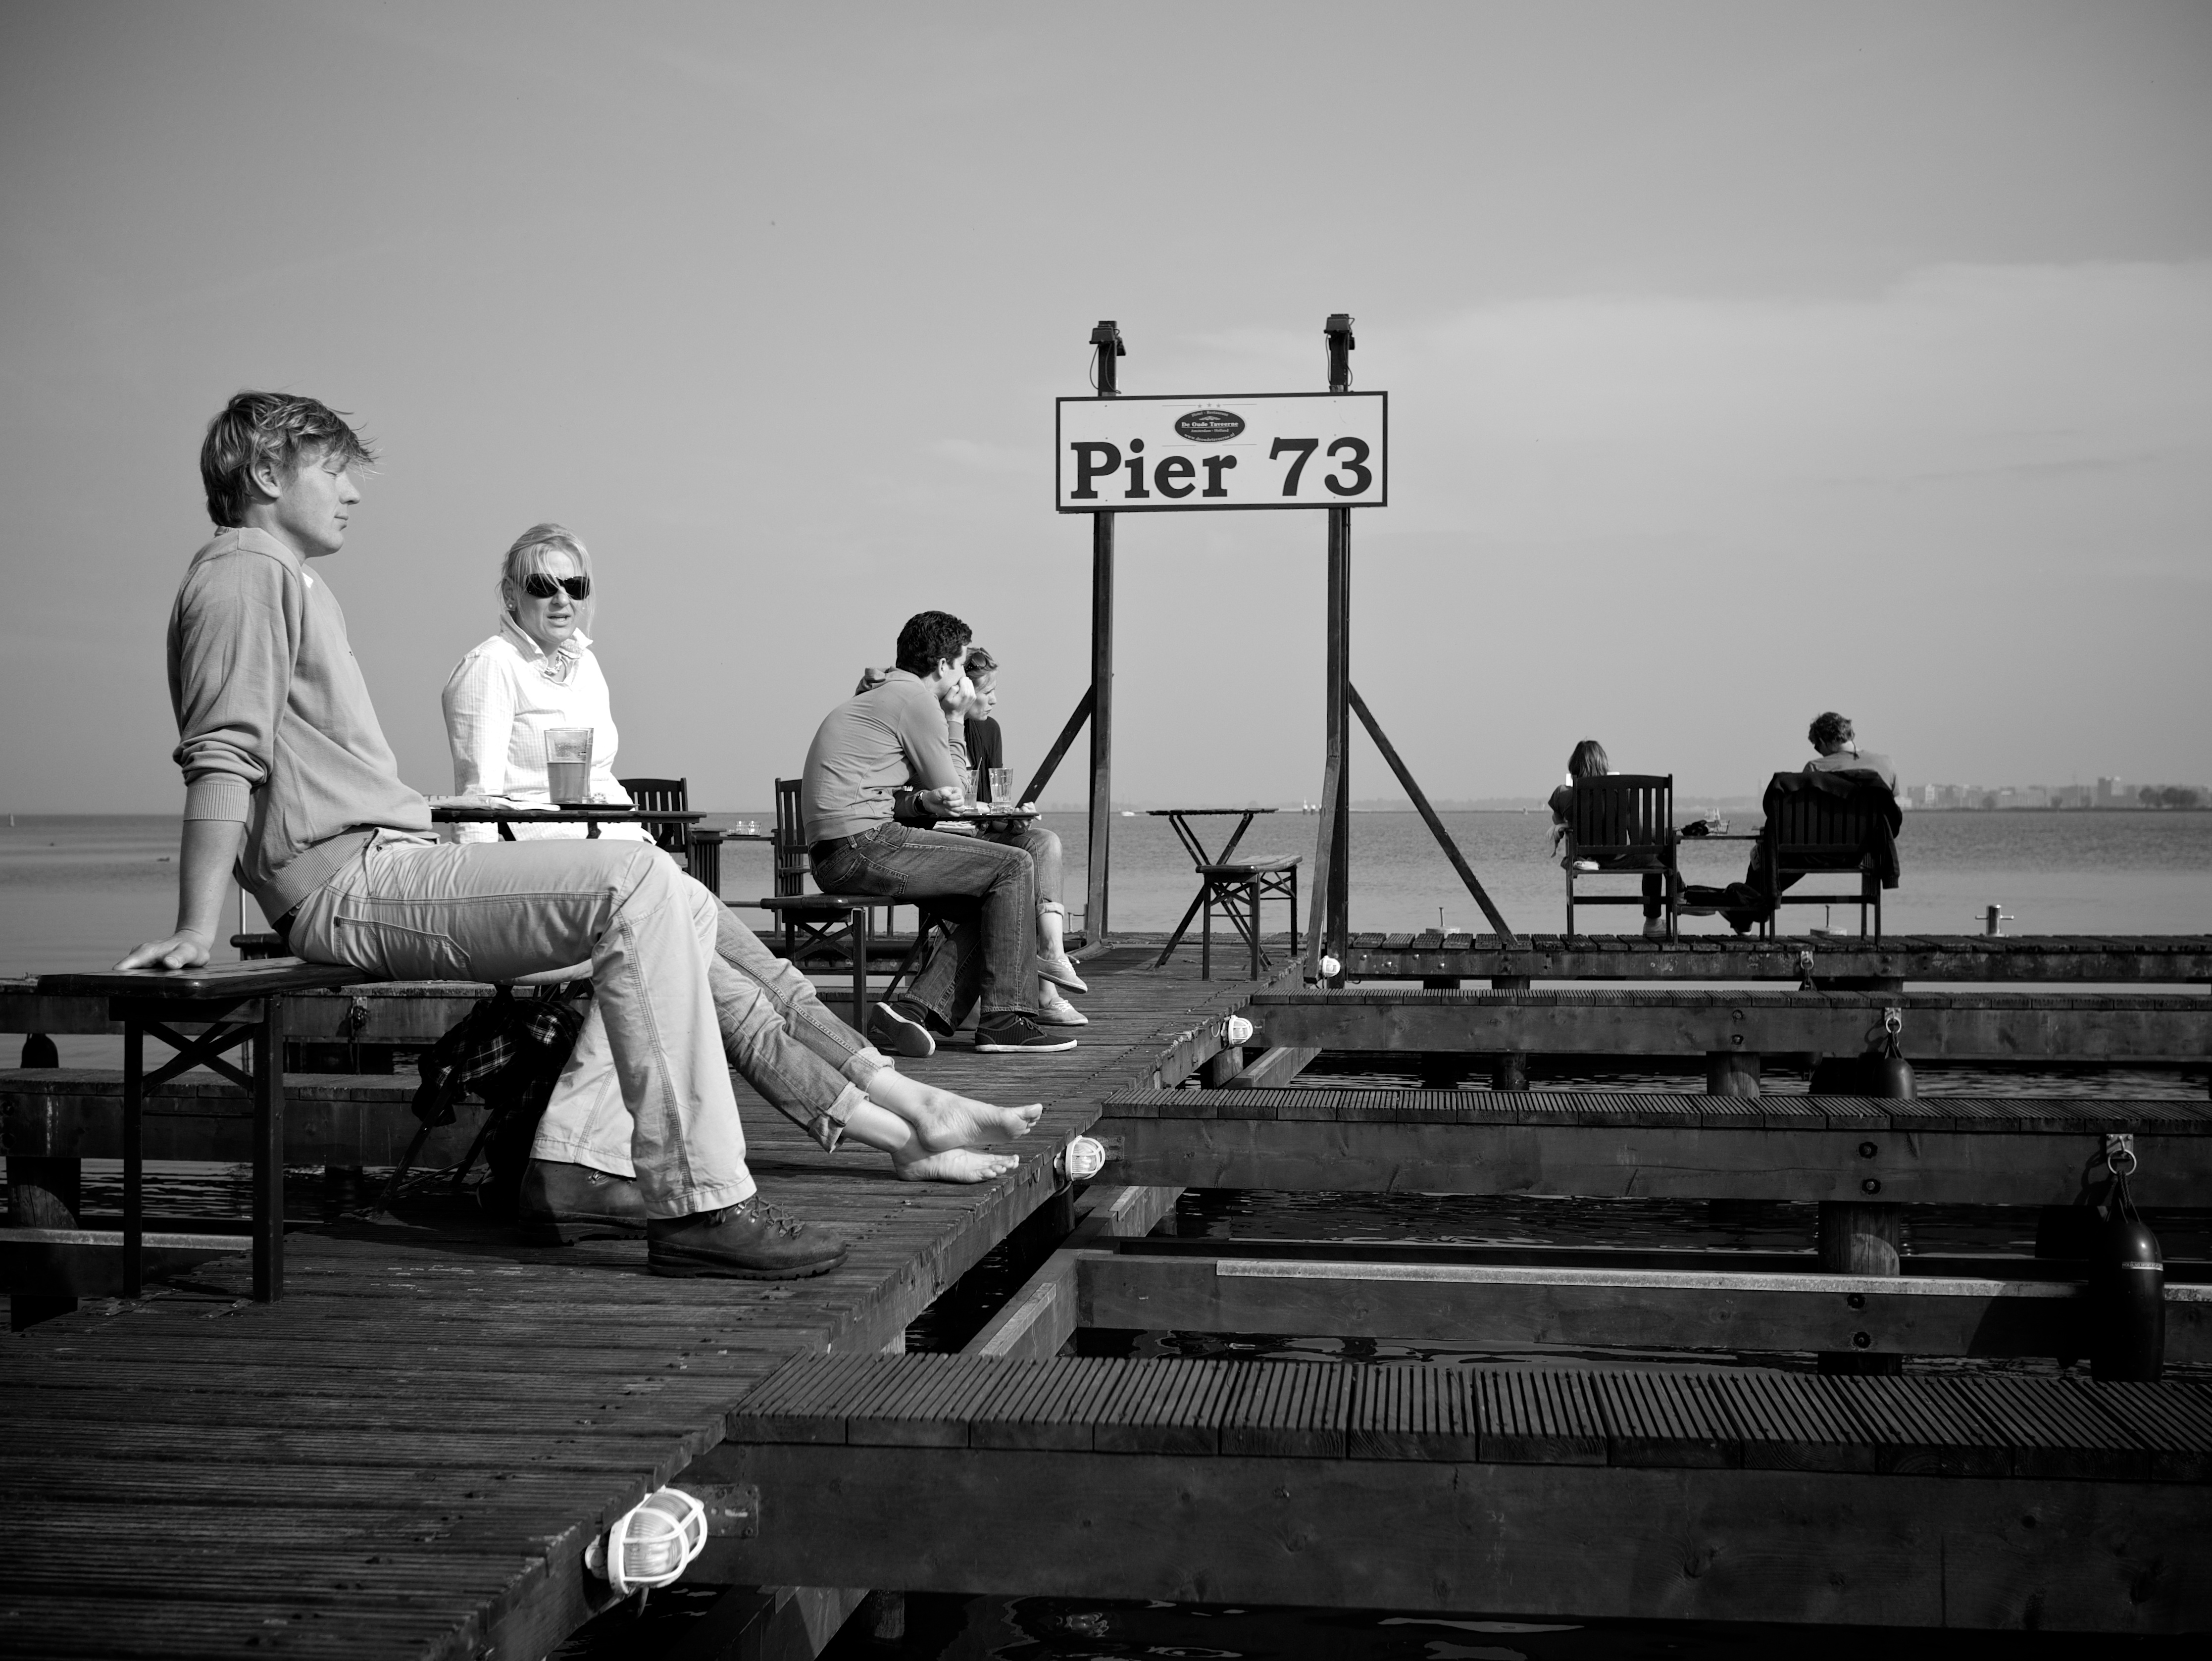
black and white, white, street, photography, ebook, training, black, monochrome, streetphotography, flickr, thomas, video, olympus, photograph, omd, fuji, shape, leica, monochrom, leuthard, hcb, thomasleuthard, monochrome photography, film noir